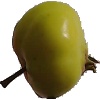
Label: Apple Red Yellow 2